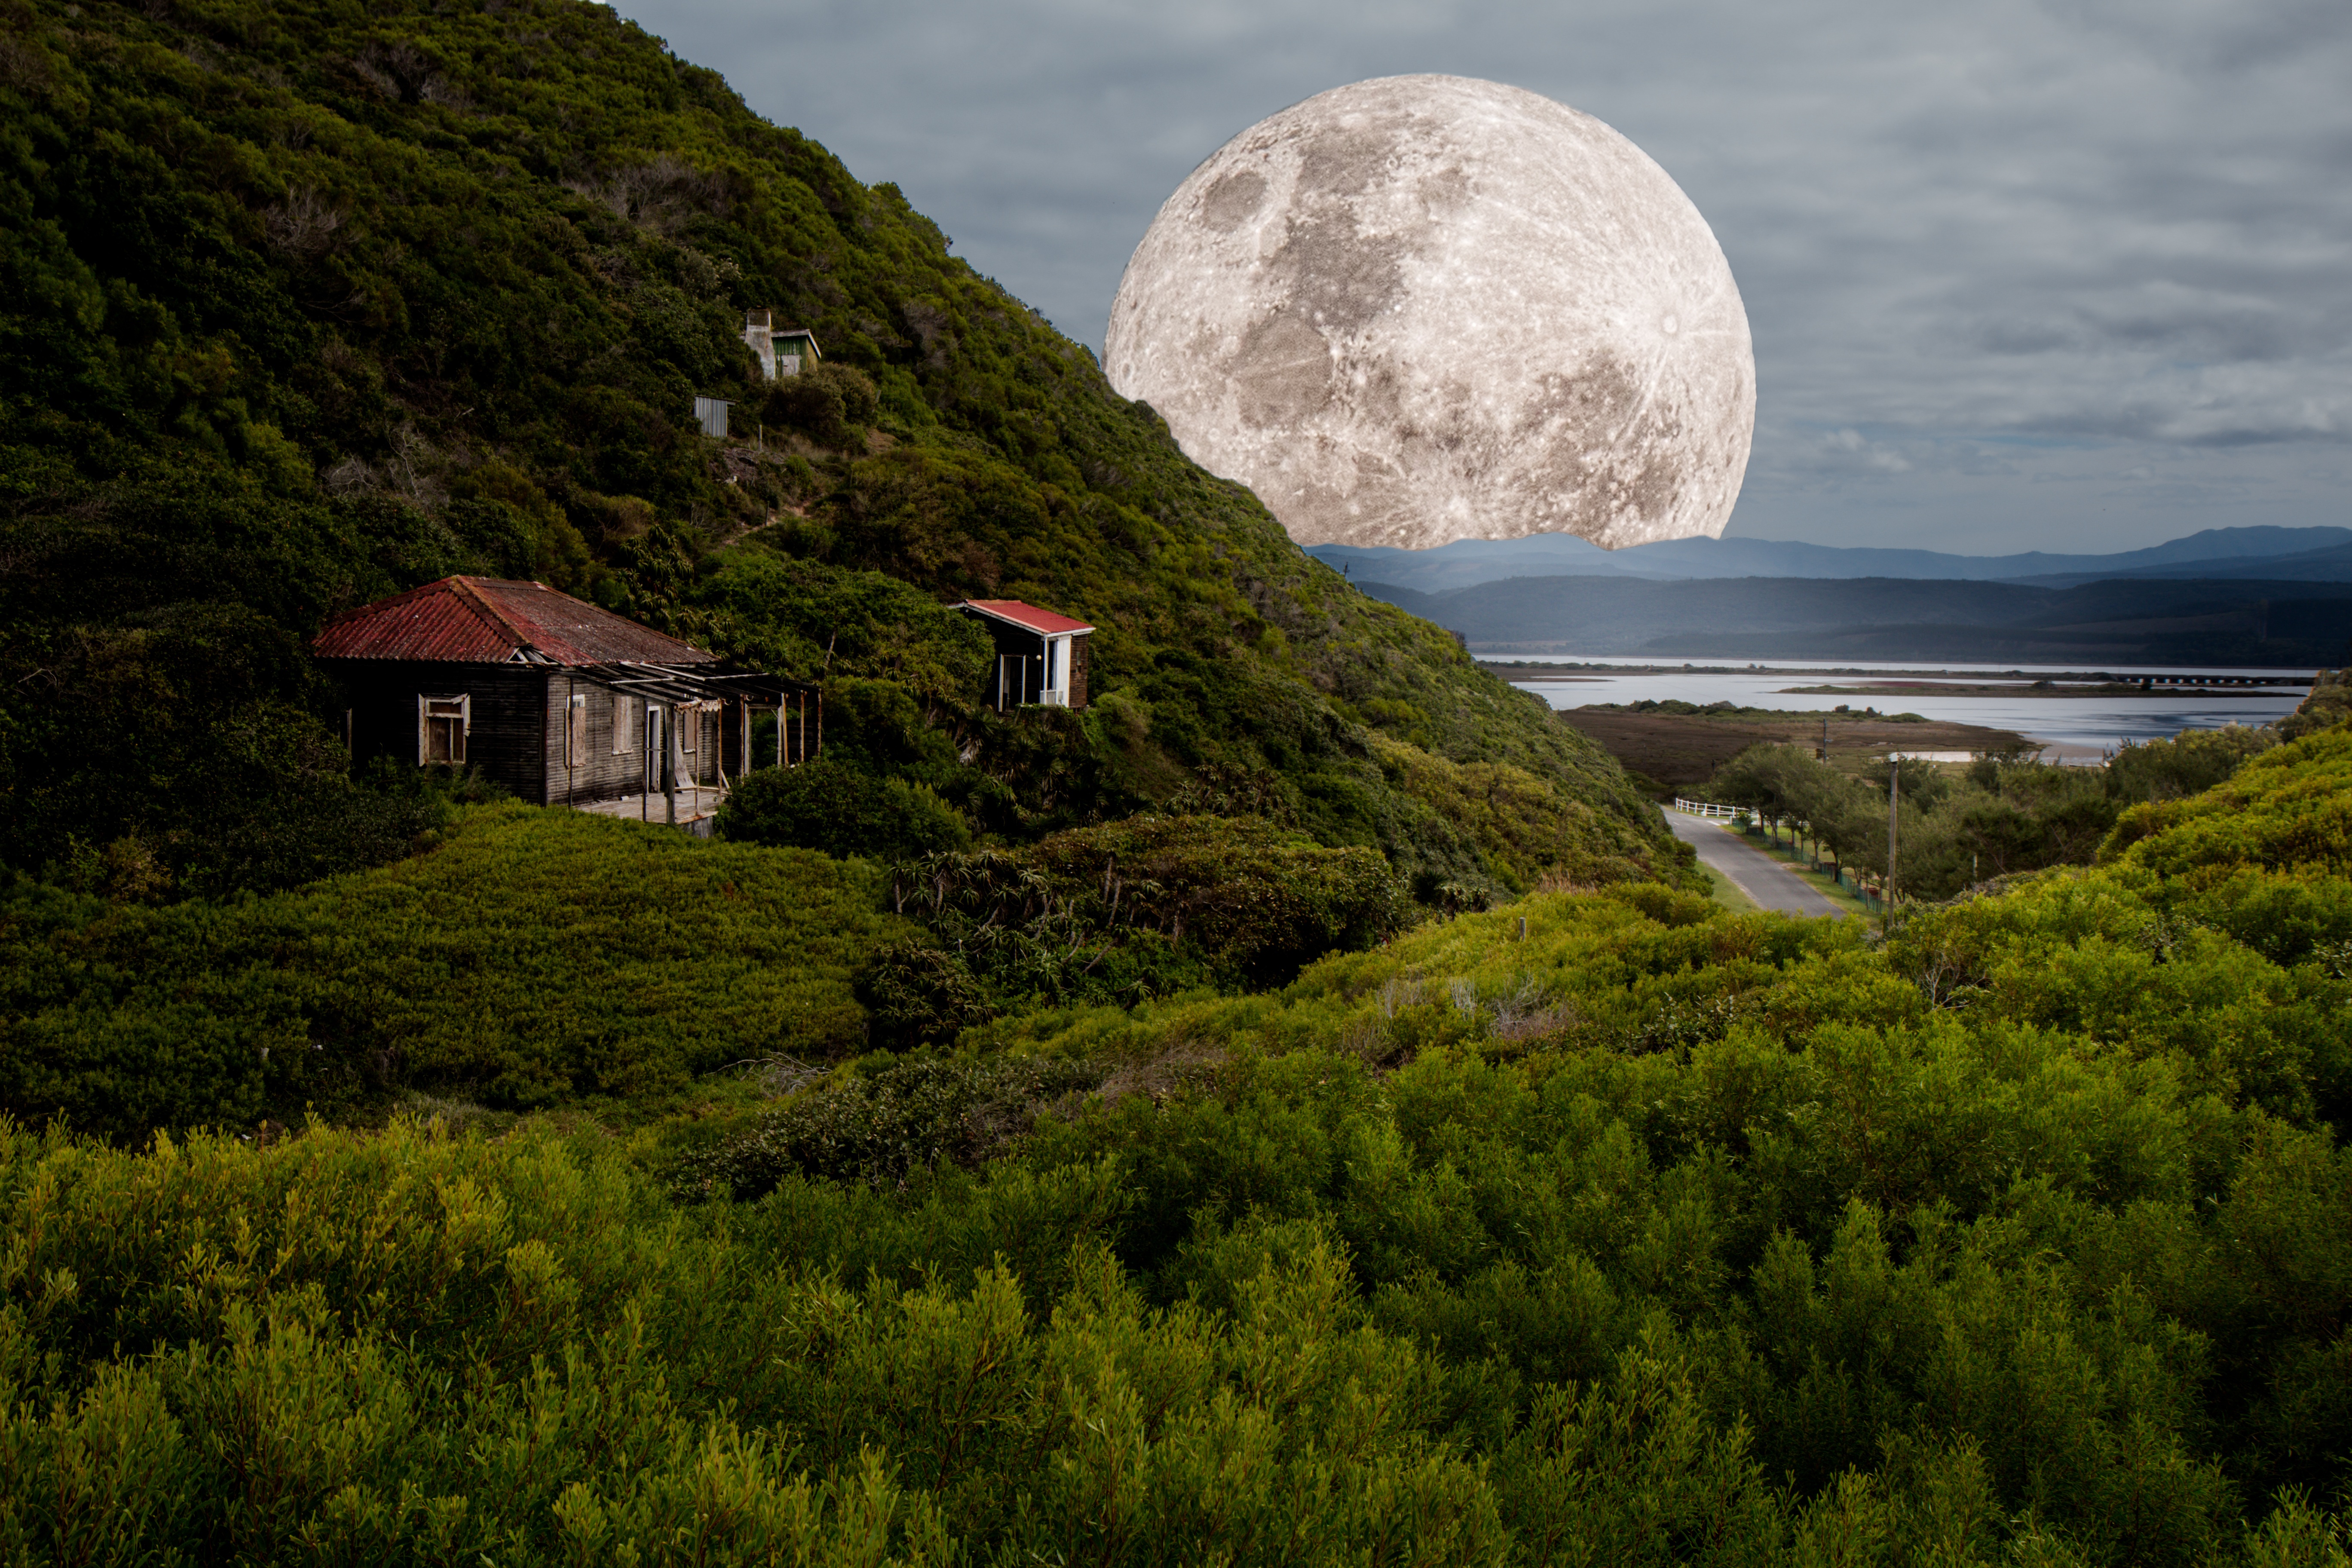
landscape, sea, coast, tree, nature, rock, mountain, sky, night, cosmos, hill, round, lake, spooky, mountain range, cliff, space, fjord, highland, terrain, moon, full moon, moonlight, cycle, astrology, astronomy, universe, lunar, sphere, moonrise, supermoon, phase, eerie, celestial, moonset, month, rural area, geographical feature, mountainous landforms, spring tide